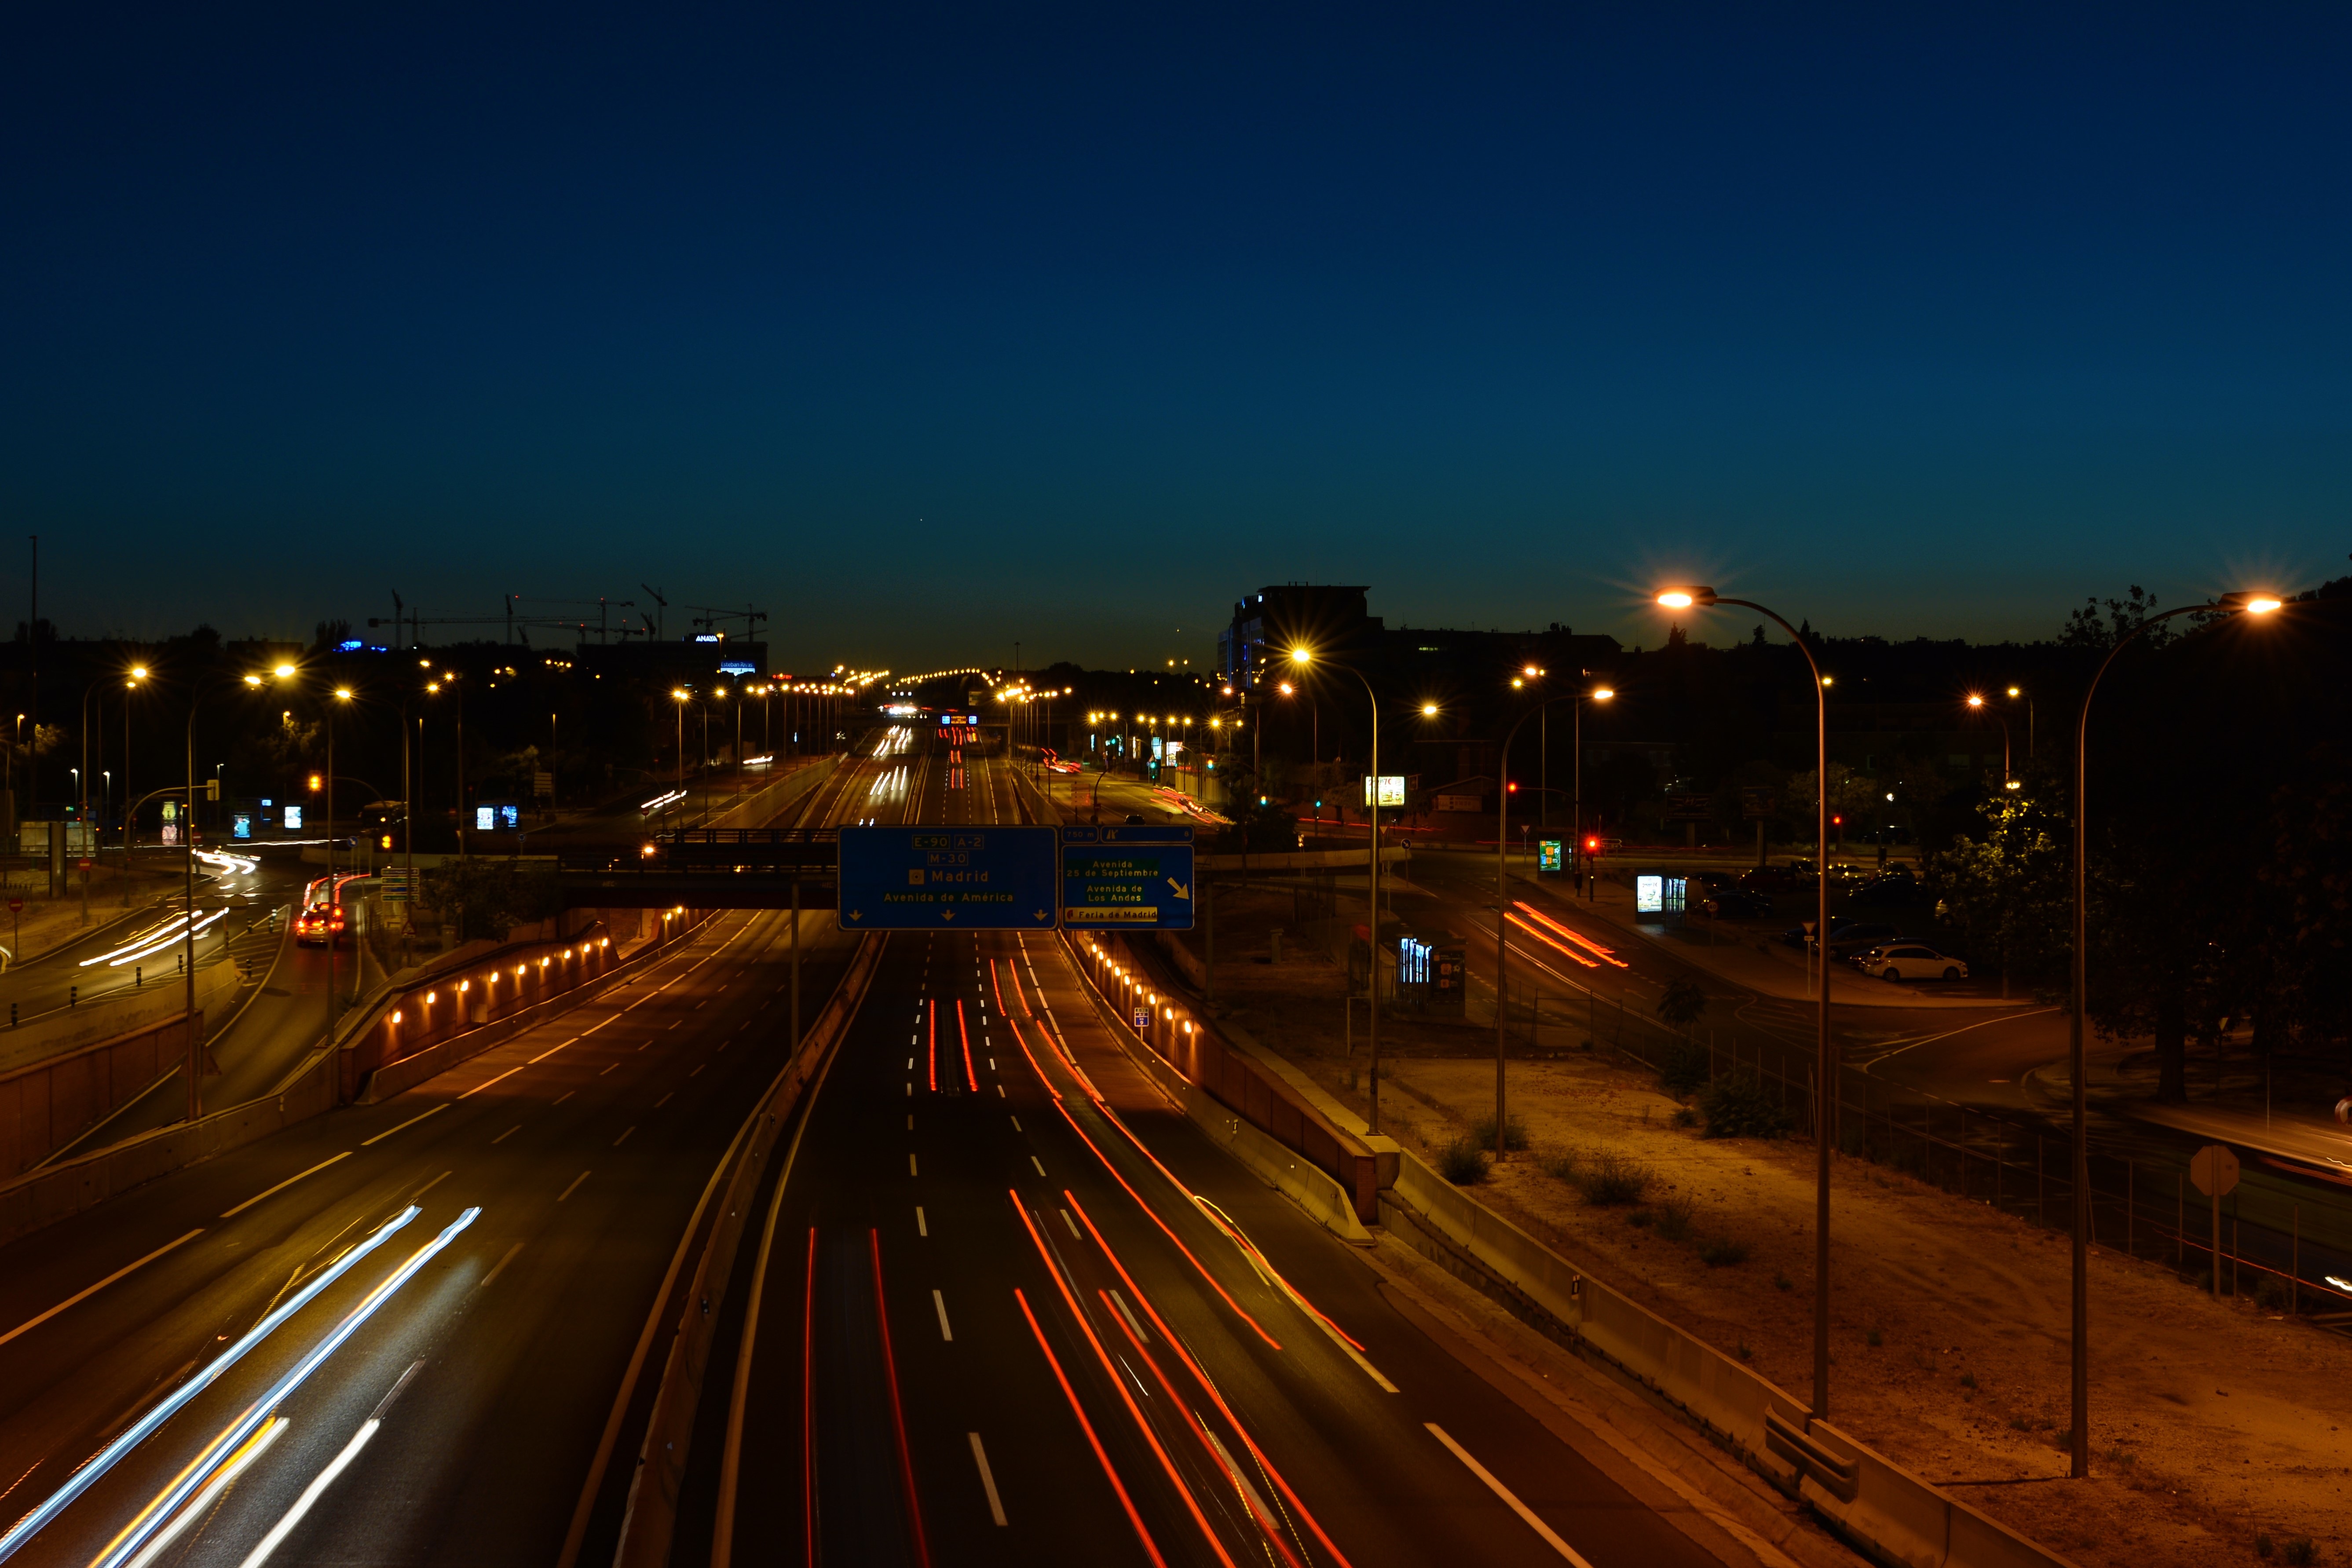
light, sunset, road, skyline, traffic, night, highway, cityscape, downtown, dusk, evening, darkness, lighting, infrastructure, urban area, metropolitan area